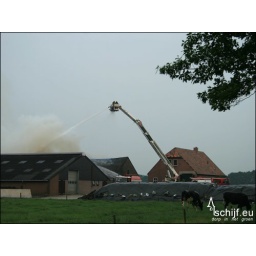
Brand aan de Rucphenseweg in Zundert. Foto door Wouter van Hooijdonk.